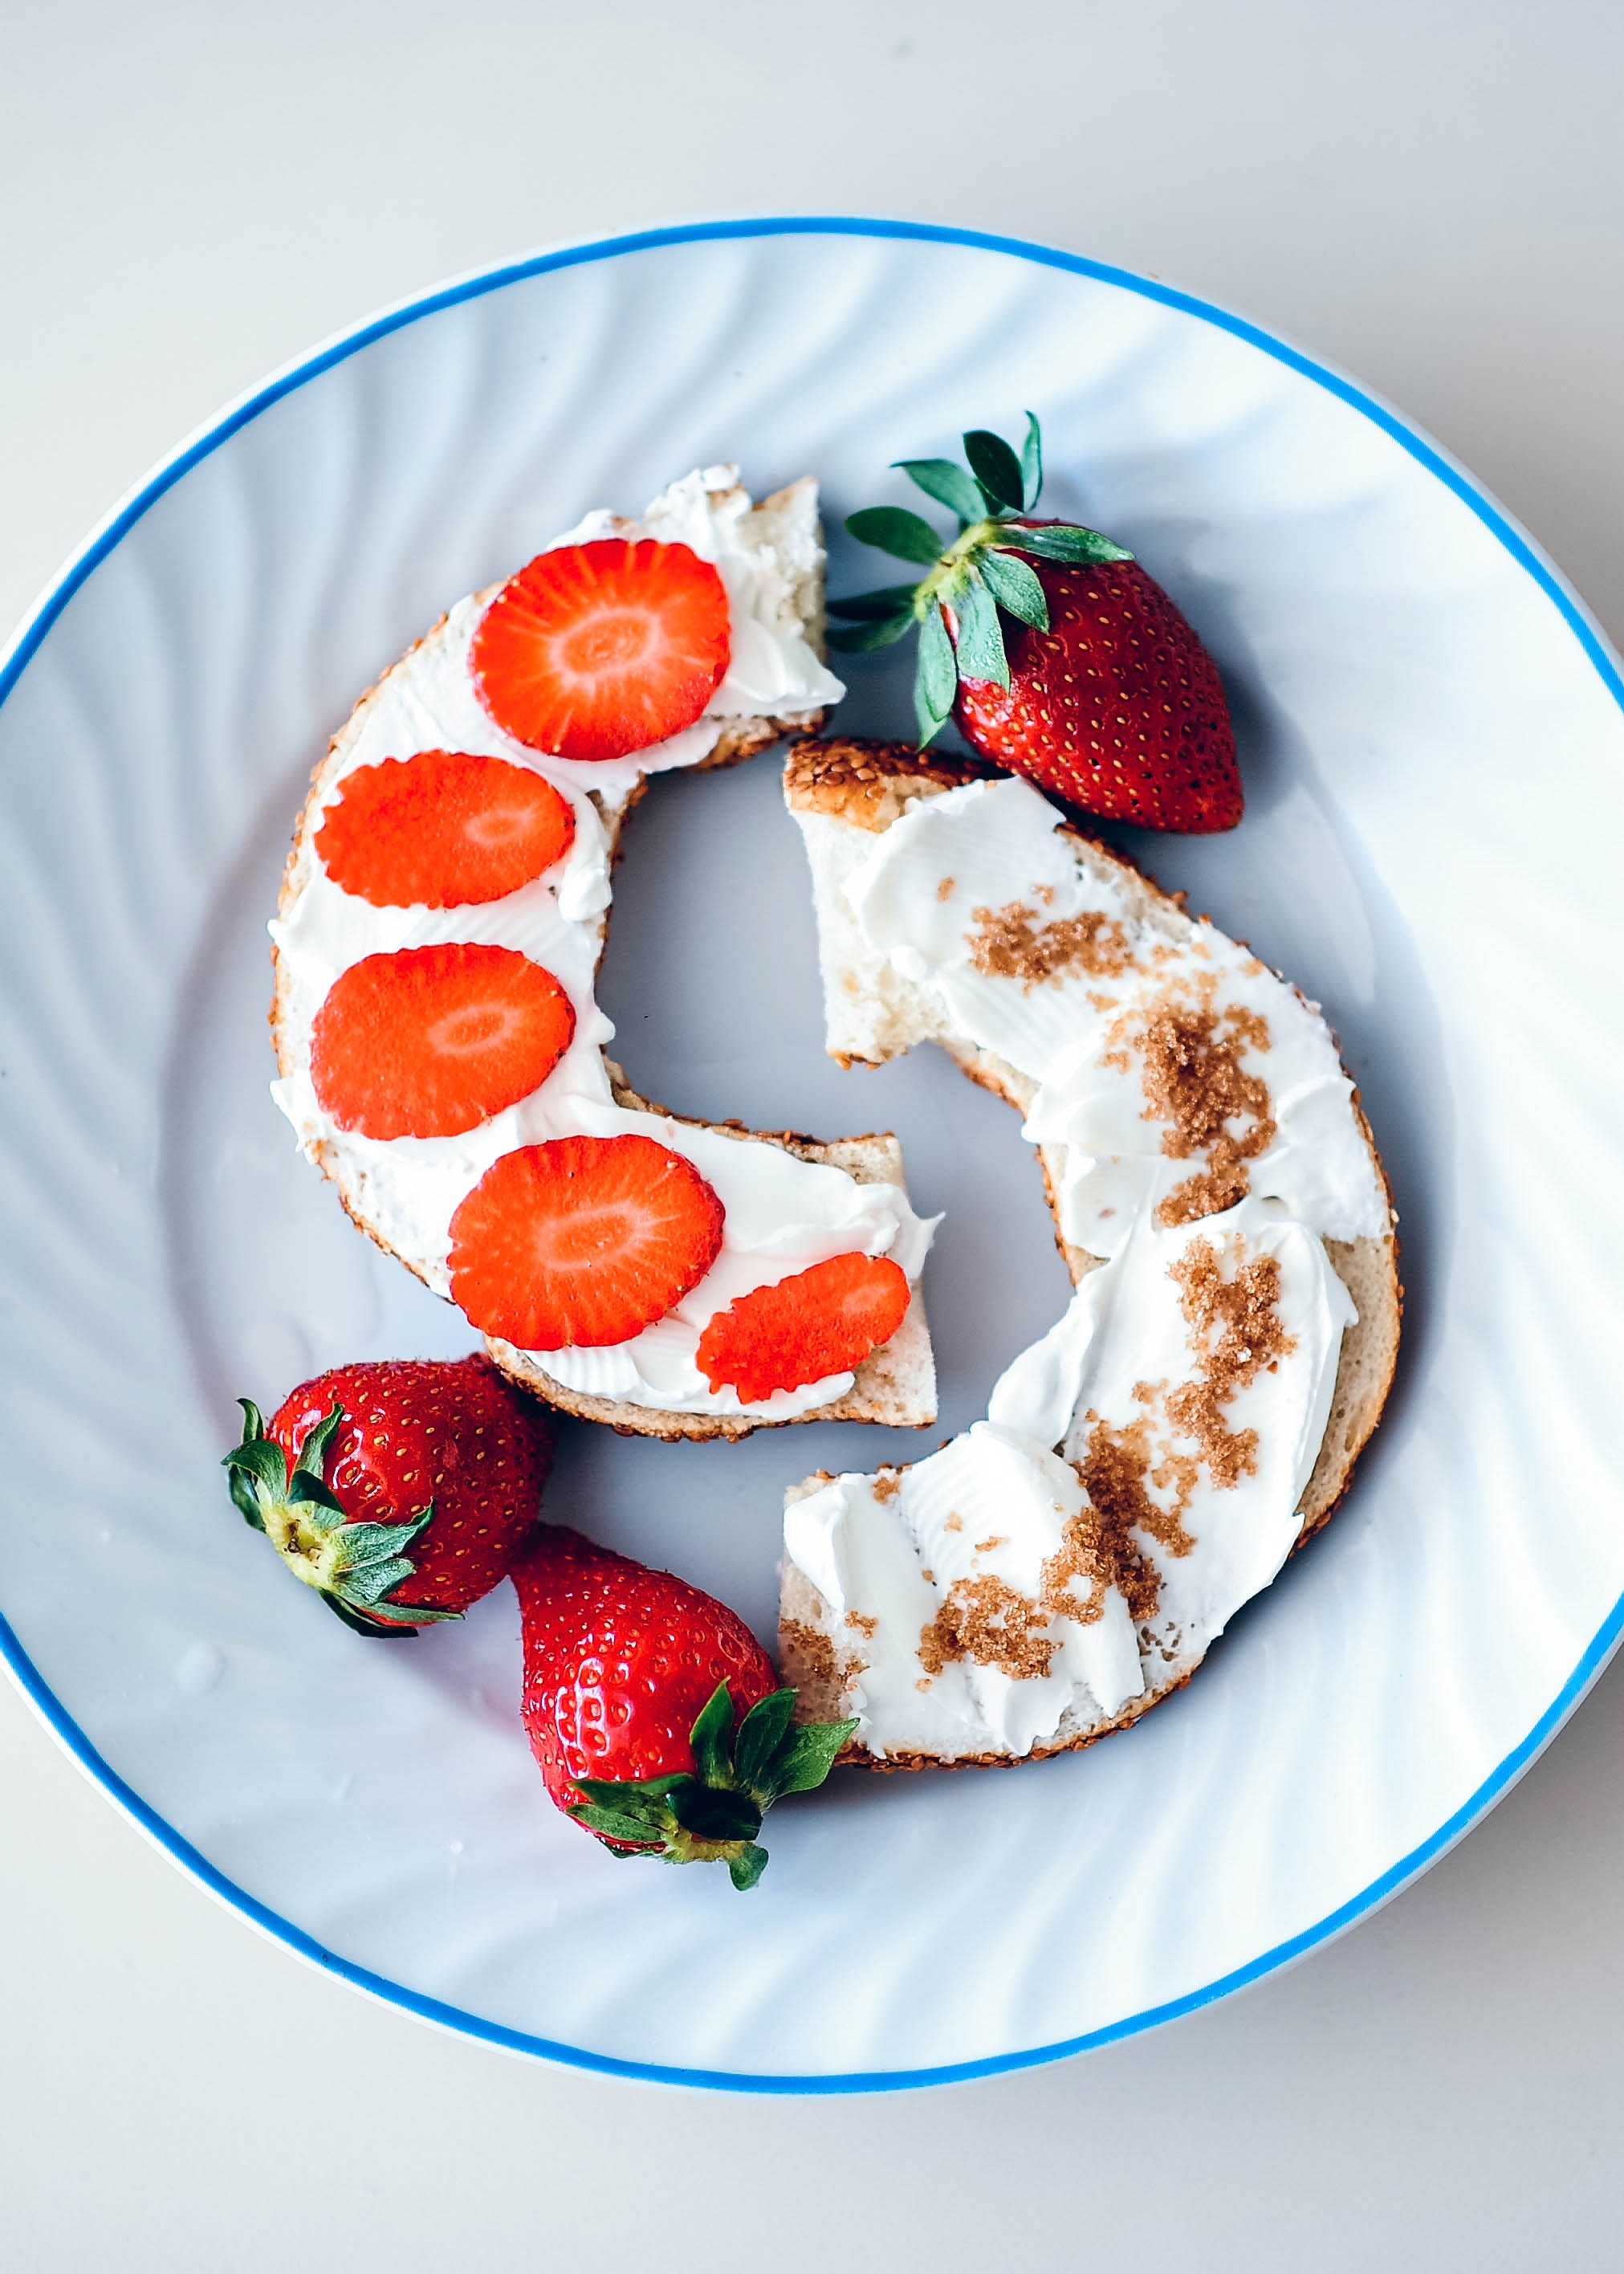
food, tableware, fruit, dishware, ingredient, natural foods, recipe, plate, cuisine, dish, staple food, strawberries, strawberry, produce, berry, superfood, baked goods, platter, font, sweetness, garnish, vegetable, finger food, dairy, gluten, Superfruit, dessert, vegan nutrition, comfort food, serveware, frutti di bosco, breakfast, seedless fruit, la carte food, porcelain, still life photography, culinary art, meal, graphics, Skyr, vegetarian food, snack, accessory fruit, junk food